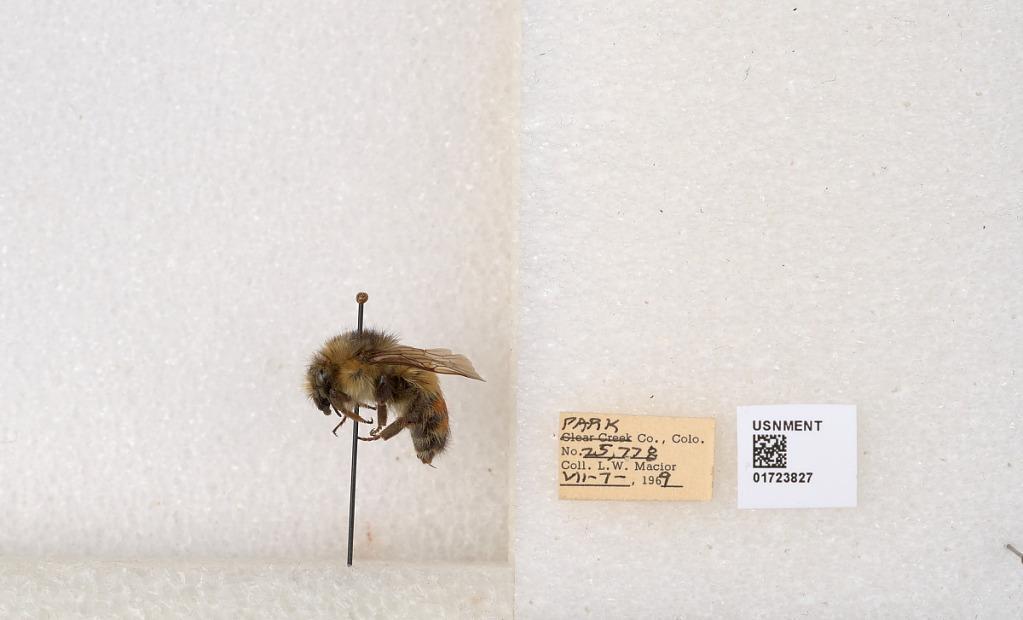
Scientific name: Bombus flavifrons Cresson
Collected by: L. Macior
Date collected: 1969-7-7
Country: United States
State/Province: Colorado
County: Park
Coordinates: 39.1193, -105.717